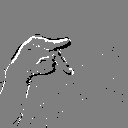
ASL letter: p